Gudgeon

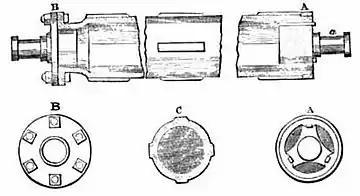
Gudgeons on the end of a shaft, A & B.

A winged gudgeon is one that has extensions that increase its ability to adhere to the fixed surface. At the beginning of the Industrial Revolution, winged gudgeons were used to support water wheel shafts, and later, steam engine shafts.